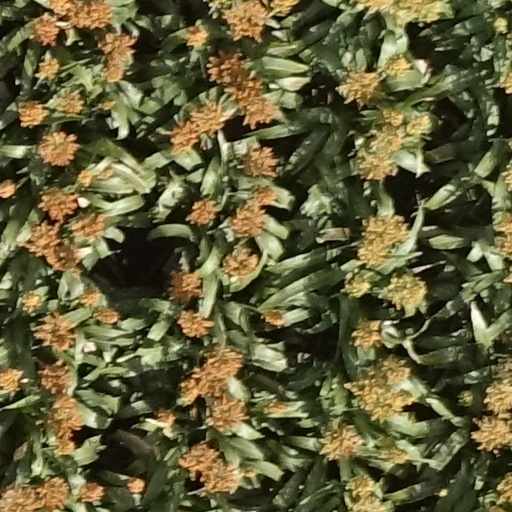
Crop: sorghum